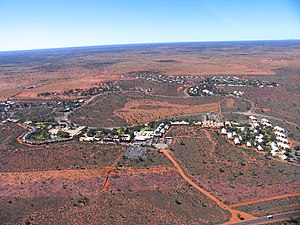
Uluru-Kata Tjuta
Byen Yulara ligger midt i nationalparken.
"Uluru-Kata Tjuta nationalparken dækker et areal på 132.566 ha med tørkeprægede økosystemer. Den ligger tæt på Australiens centrum i det traditionelle hjemland for de oprindelige folk, Pitjantjatjara and Yankunytjatjara, som ofte blot kaldes Anangu. Parken ejes af ""Traditional Aboriginal Owners"" og den bliver vedligeholdt i et samarbejde mellem ""Traditional Owners"" og den nationale, australske naturparkforvaltning.